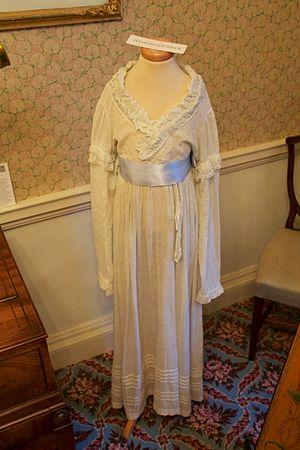
Le musée d'astronomie Herschel est un musée de Bath au Royaume-Uni inauguré en 1981. Il est situé dans une maison préservée où ont habité William Herschel et Caroline Herschel.